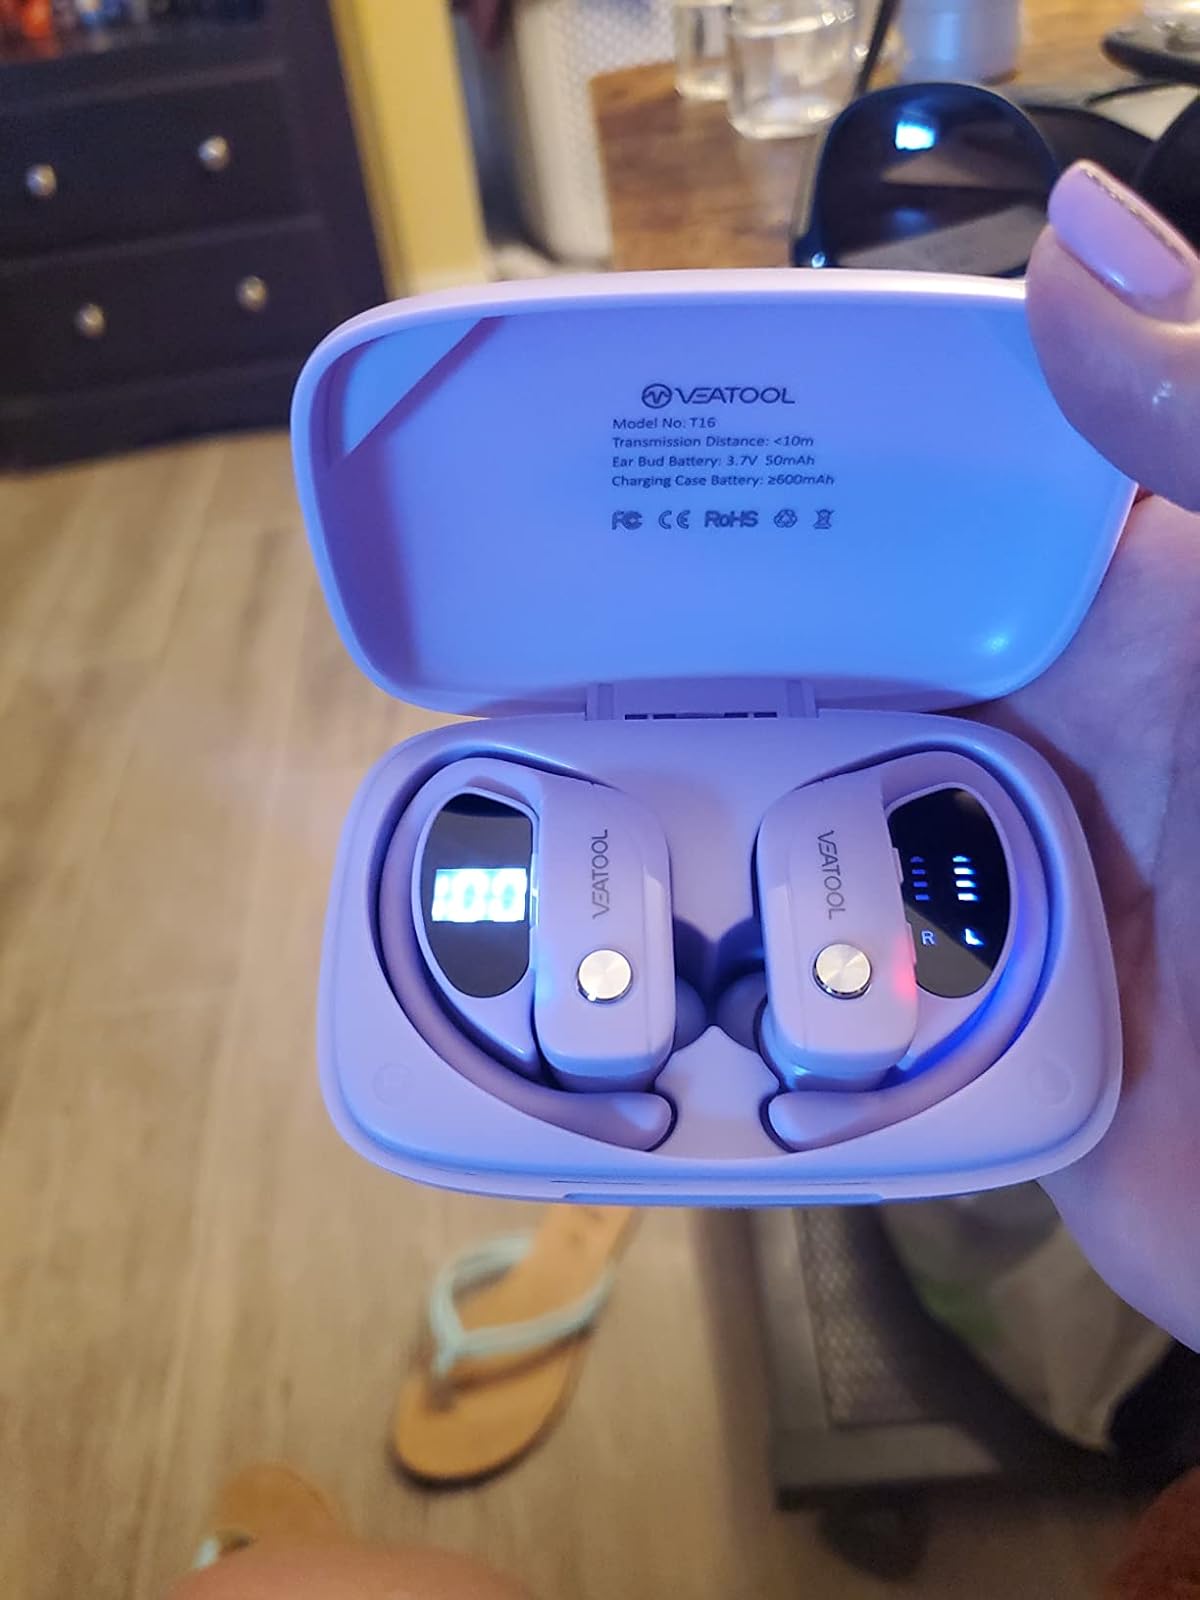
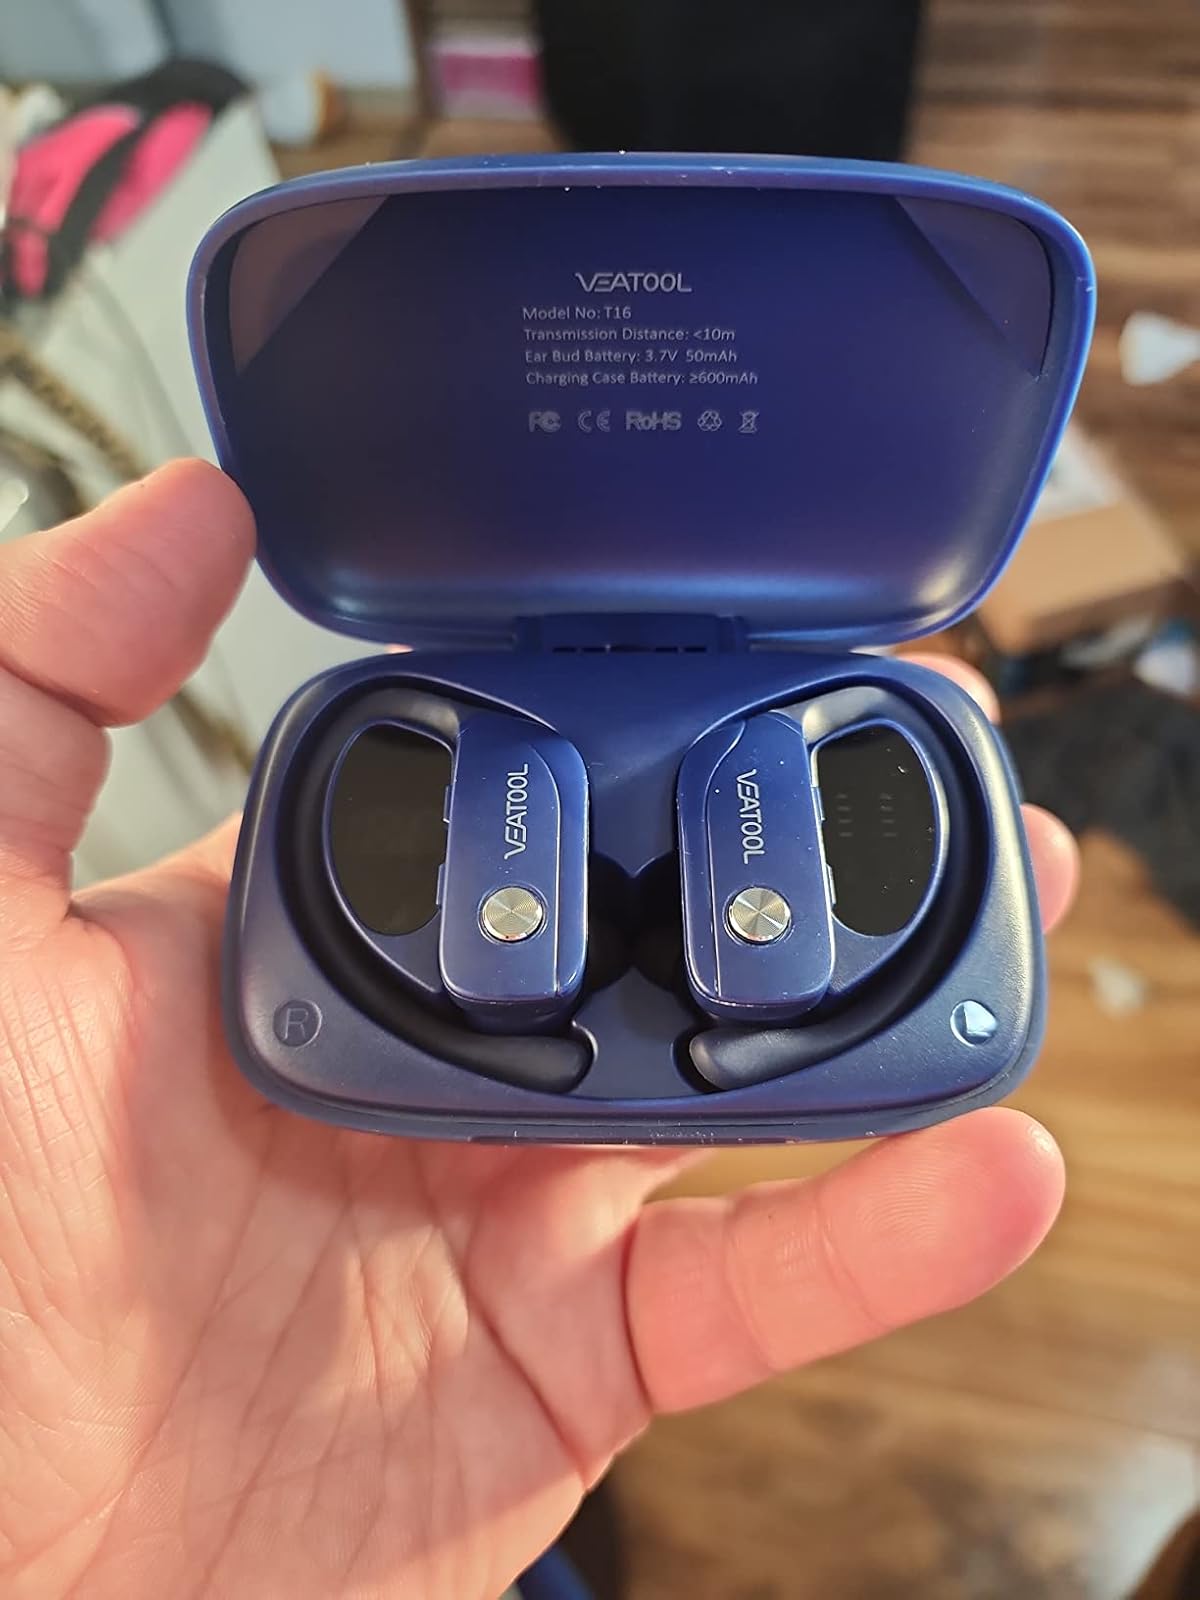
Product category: earbuds
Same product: no